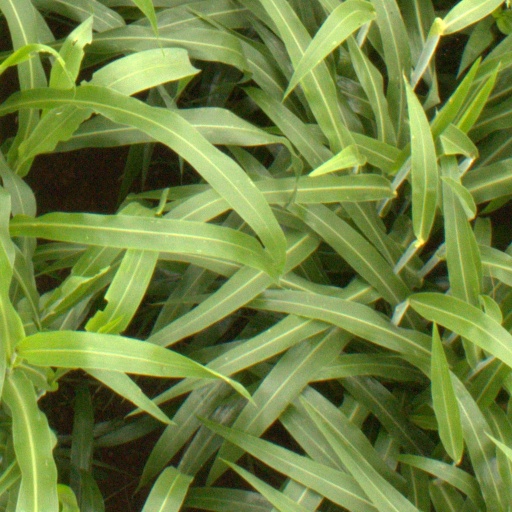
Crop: sorghum